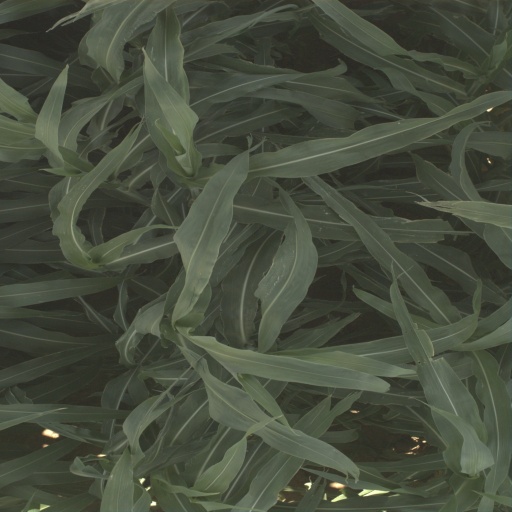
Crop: sorghum